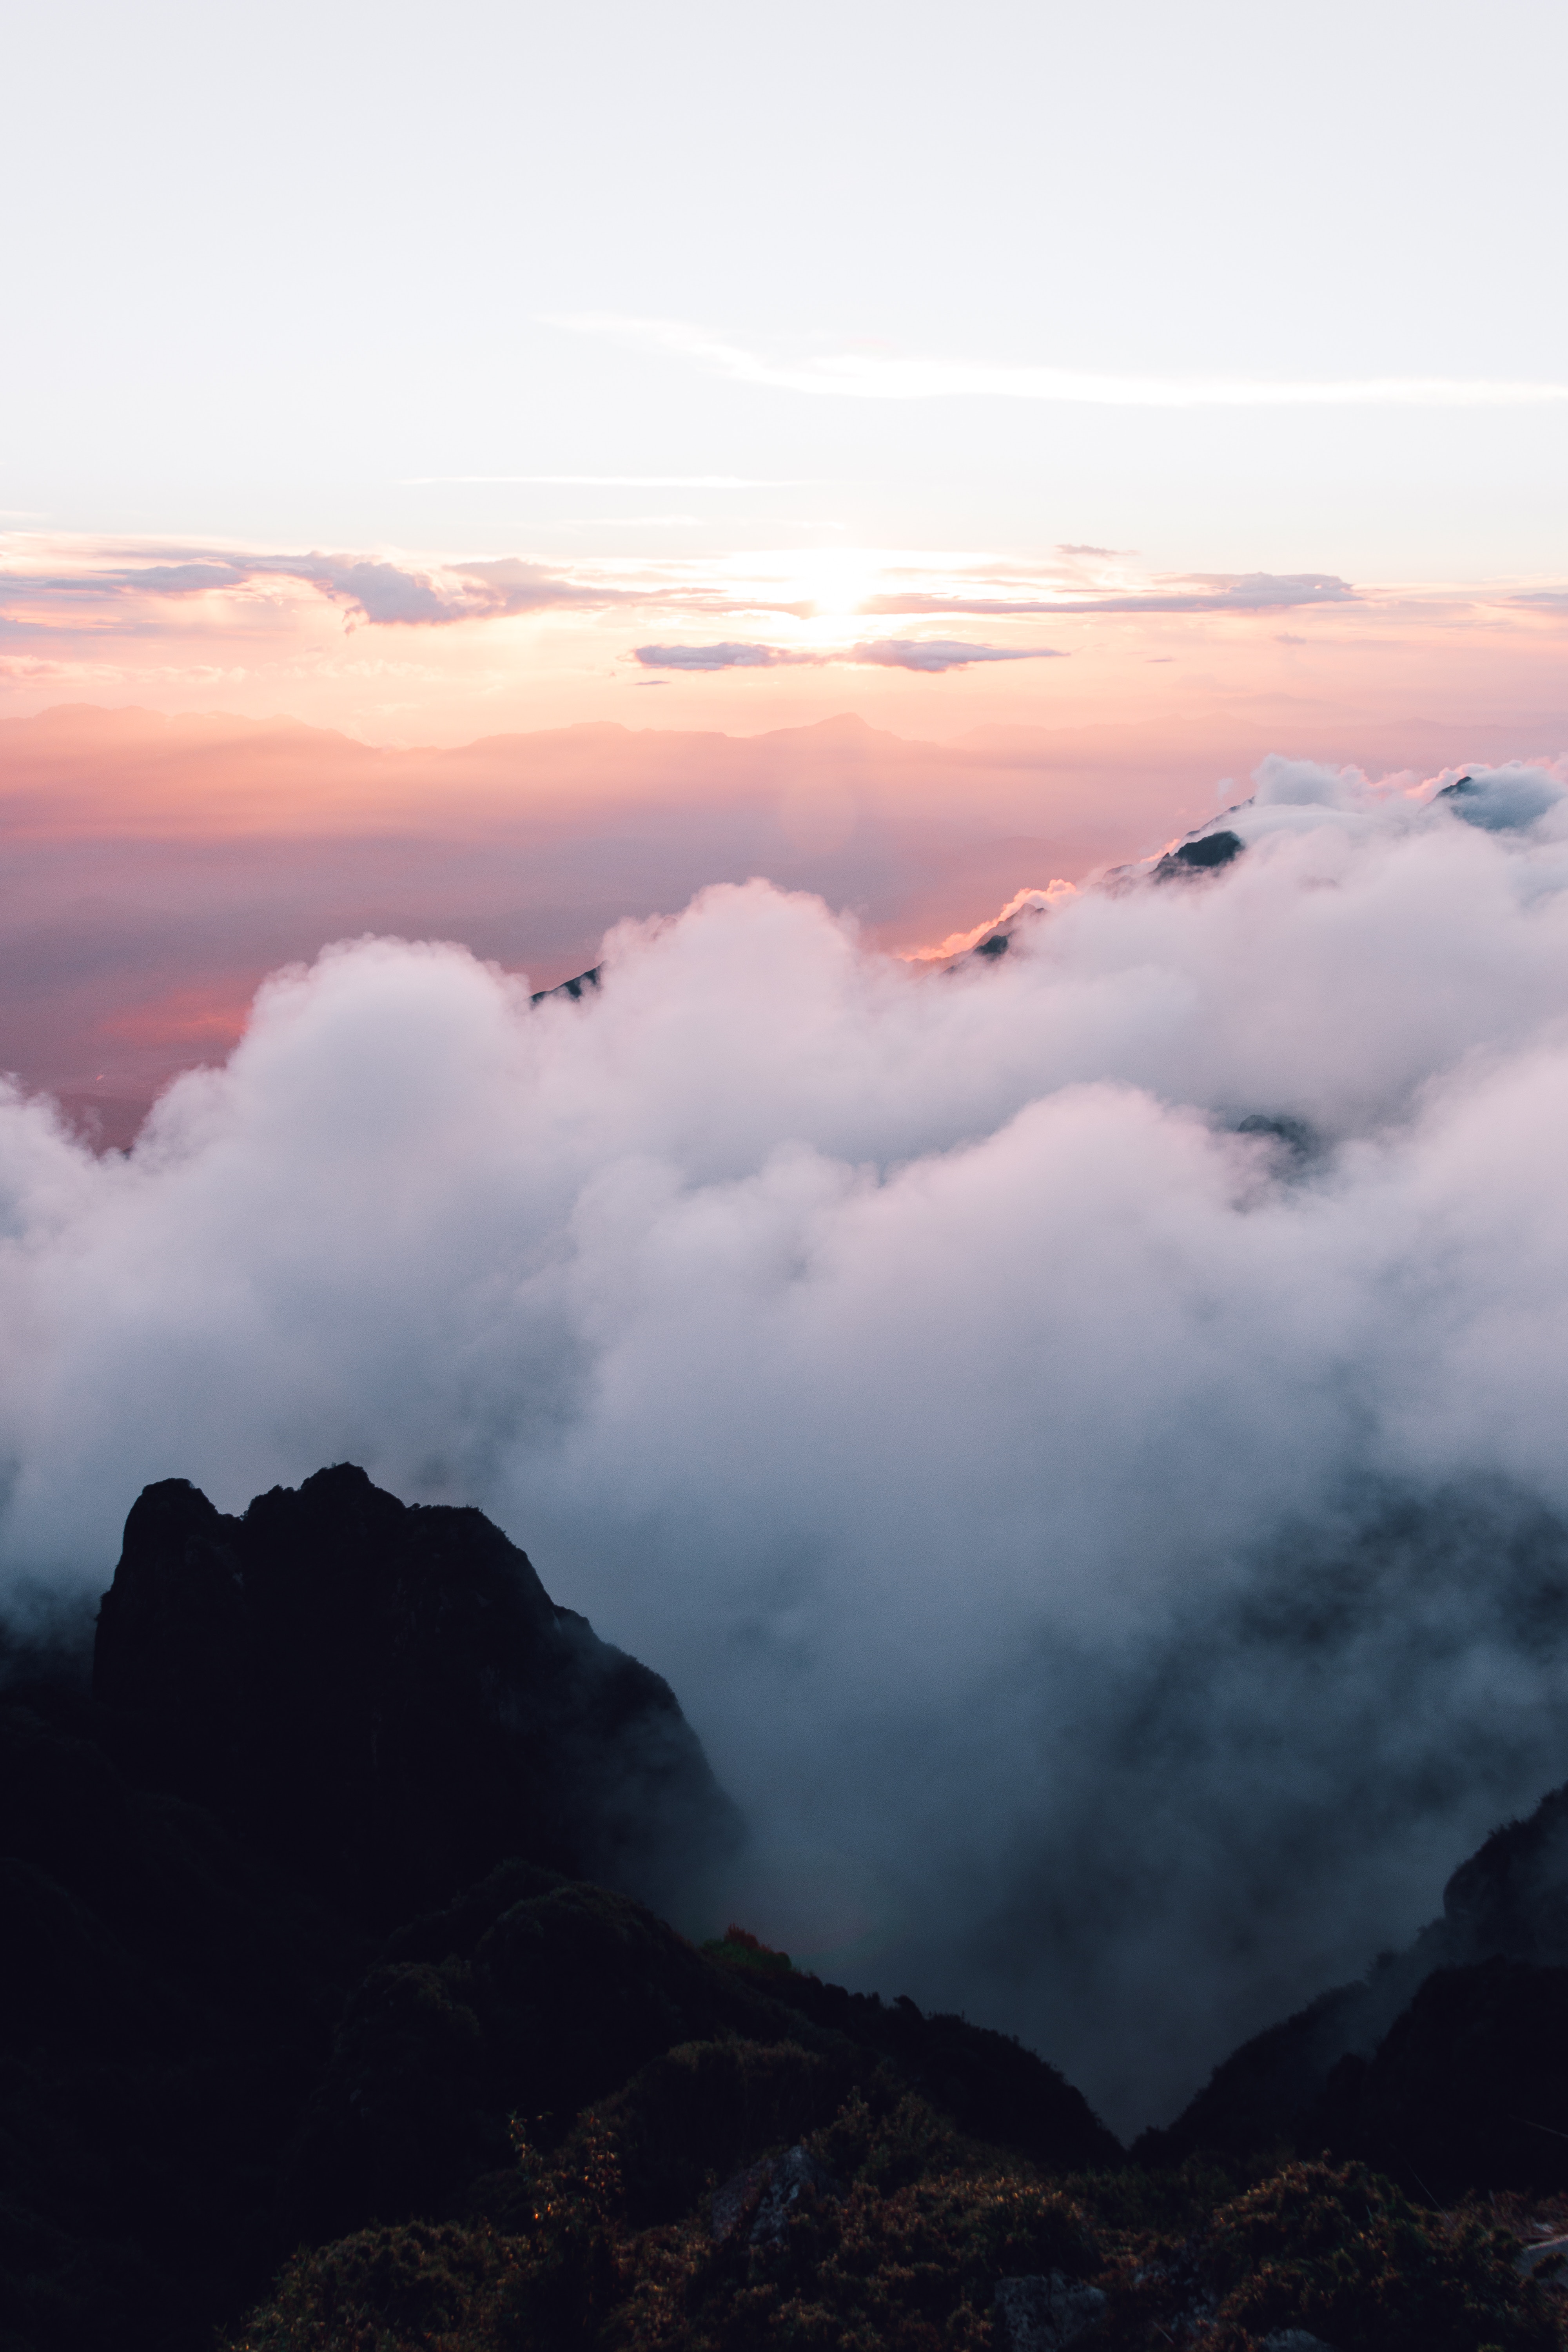
landscape, horizon, mountain, cloud, sky, sunrise, sunset, mist, sunlight, morning, hill, dawn, atmosphere, mountain range, dusk, evening, cumulus, calm, highland, national park, ridge, summit, escarpment, fell, meteorological phenomenon, mountainous landforms, geological phenomenon, mount scenery